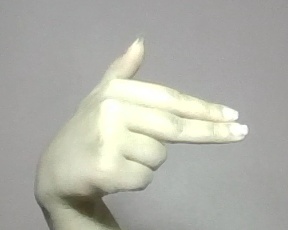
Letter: ghain